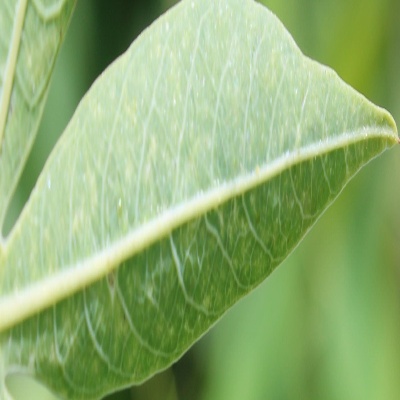
Crop: Cassava
Condition: green mite